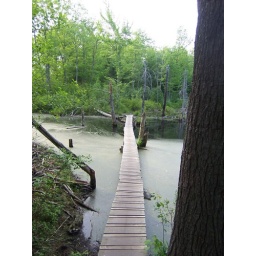
bridge over buggy water - Fort Rock Farm trail picture